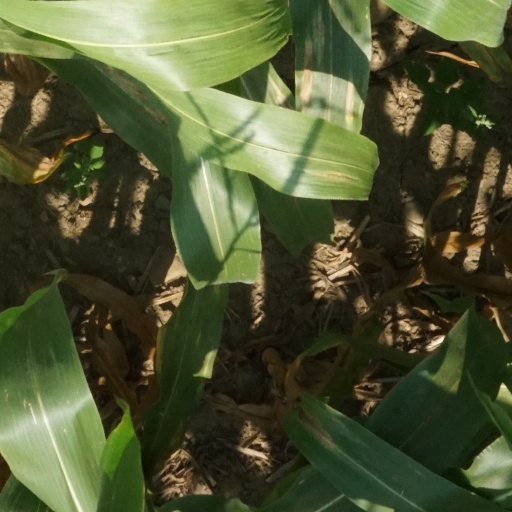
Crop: maize; corn